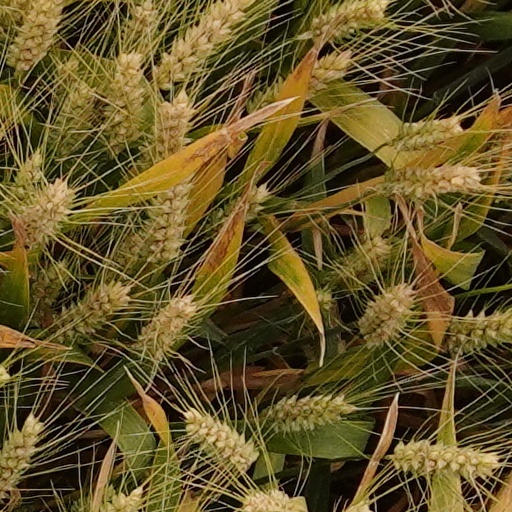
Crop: wheat